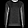
Label: Pullover